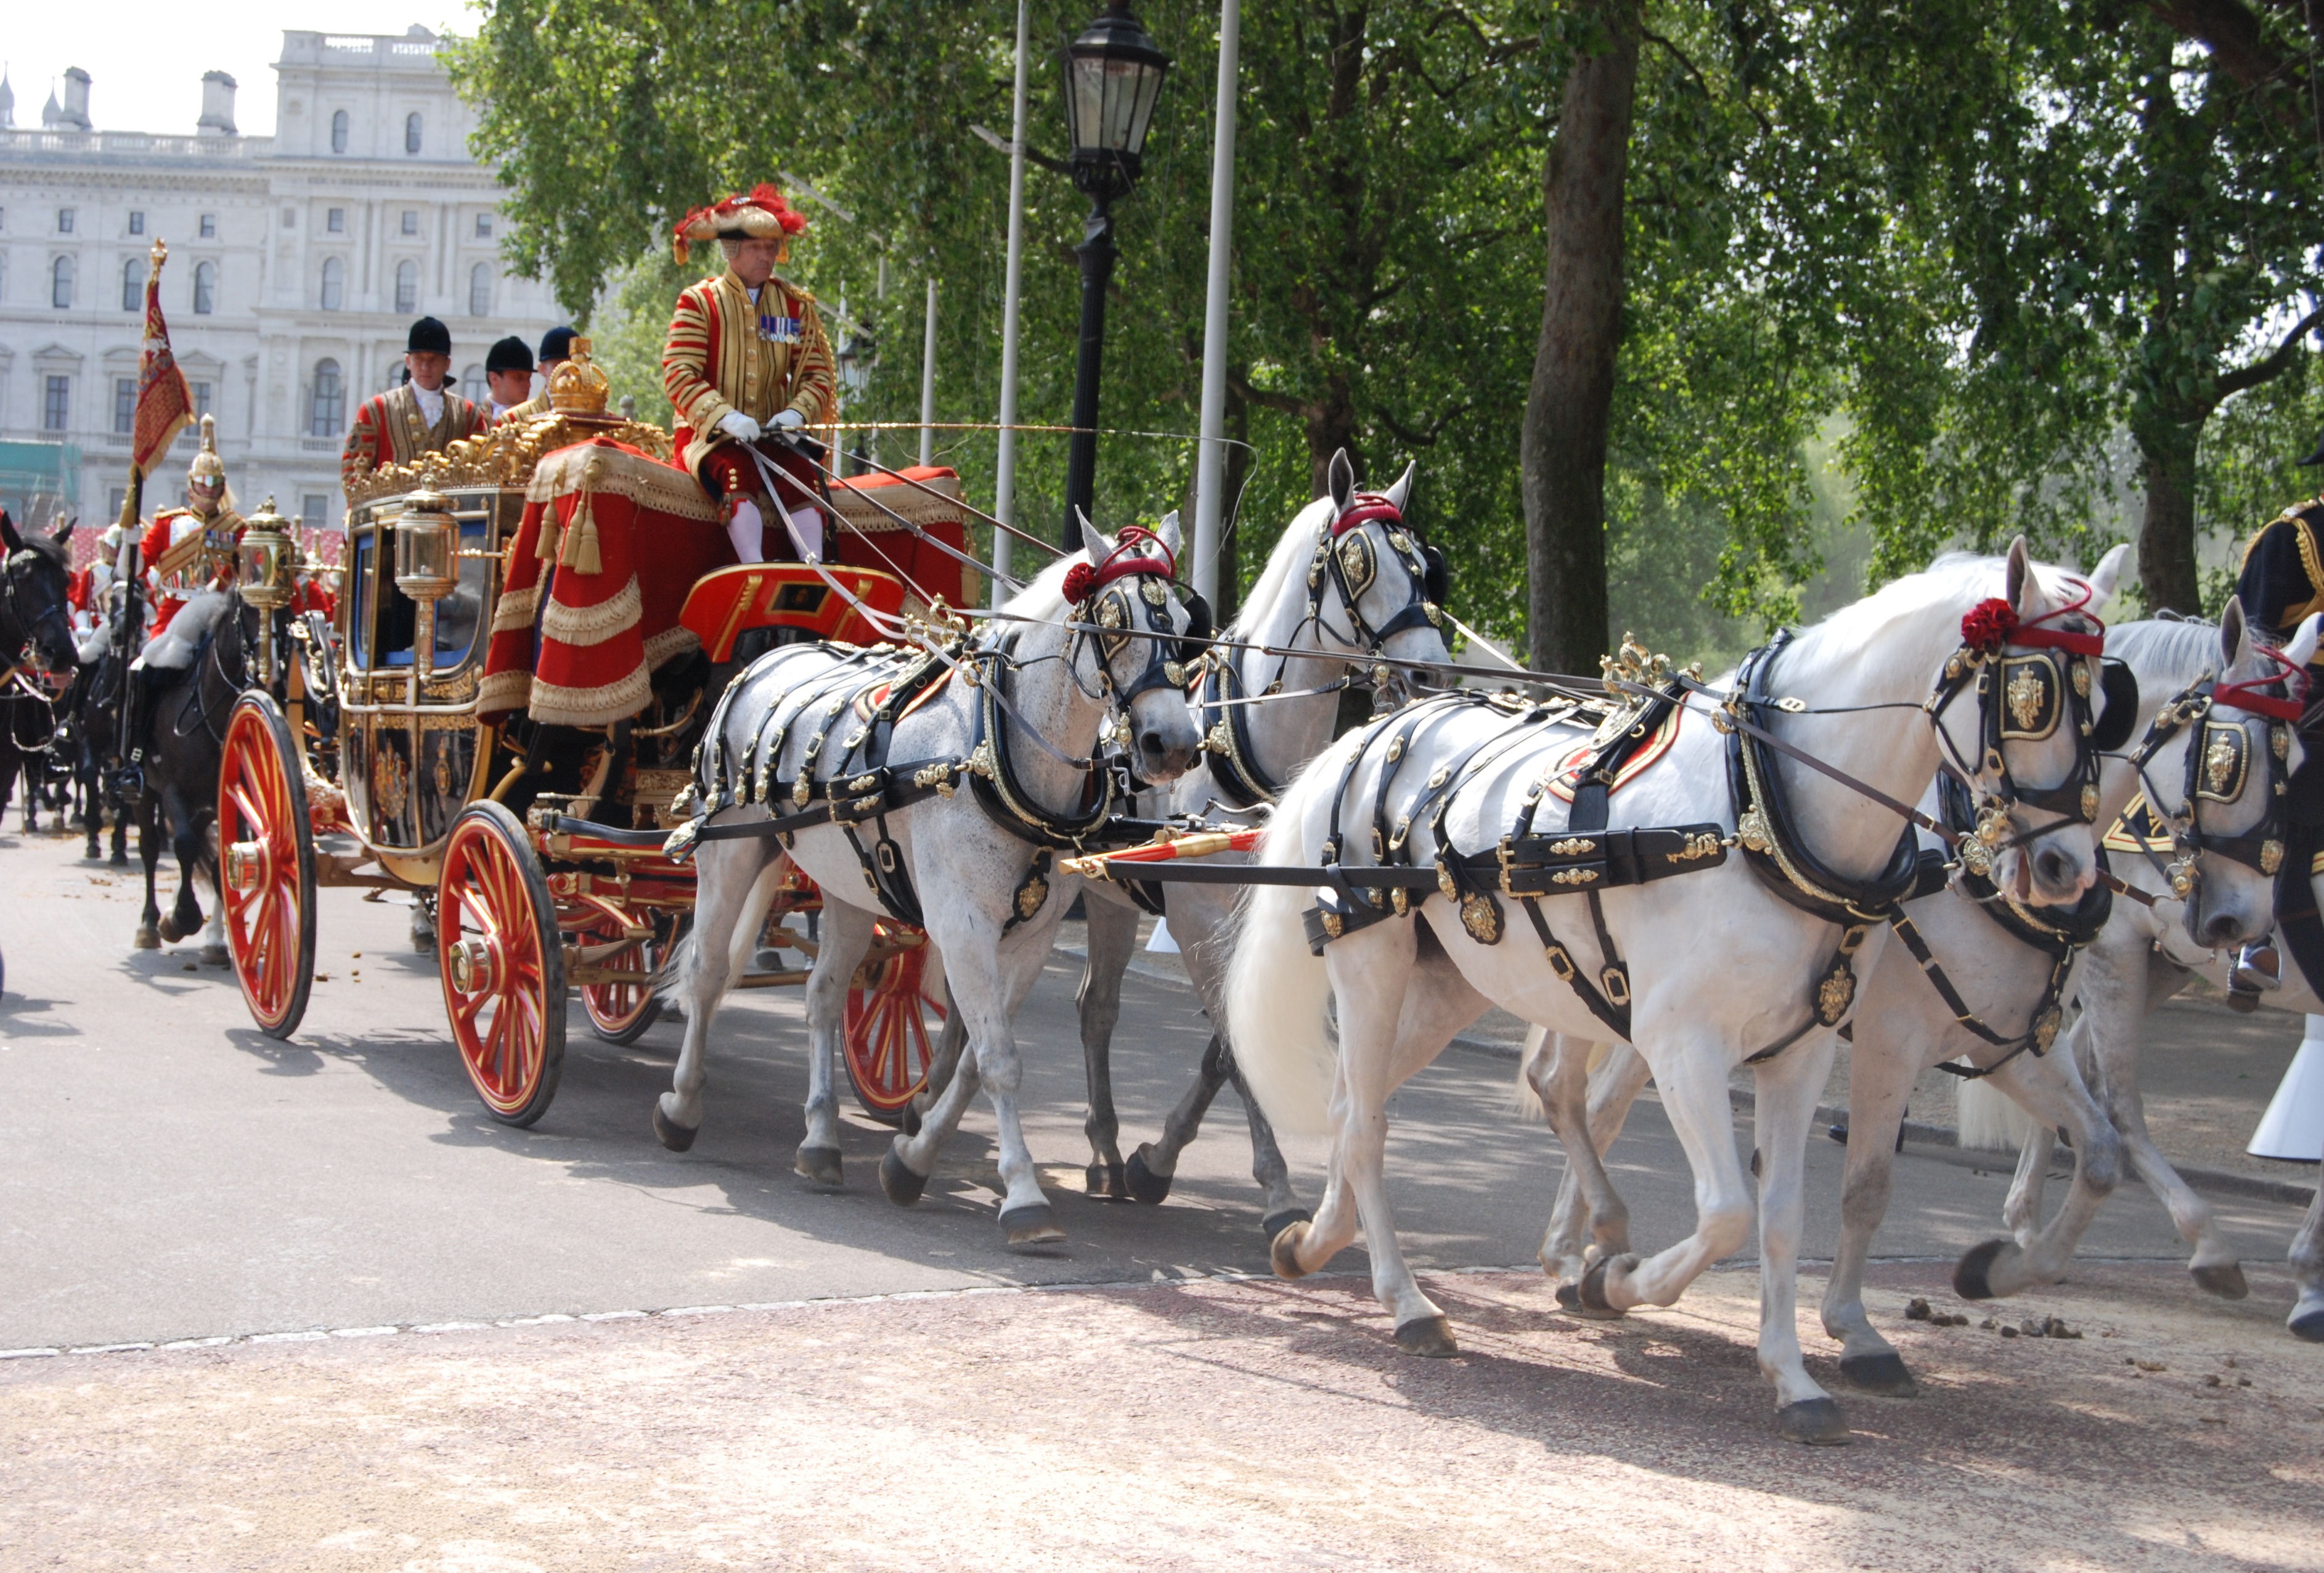
cart, transportation, transport, vehicle, horses, ceremony, festival, uniform, culture, carriage, tradition, pulling, coach, traditional, pack animal, horse like mammal, horse harness, horse and buggy, chariot racing, ceremonial coach